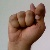
The image shows a hand gesture representing the letter 'T' in Indian Sign Language.